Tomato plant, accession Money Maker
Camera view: tilt-top (135 deg); turntable rotation: 150 degrees
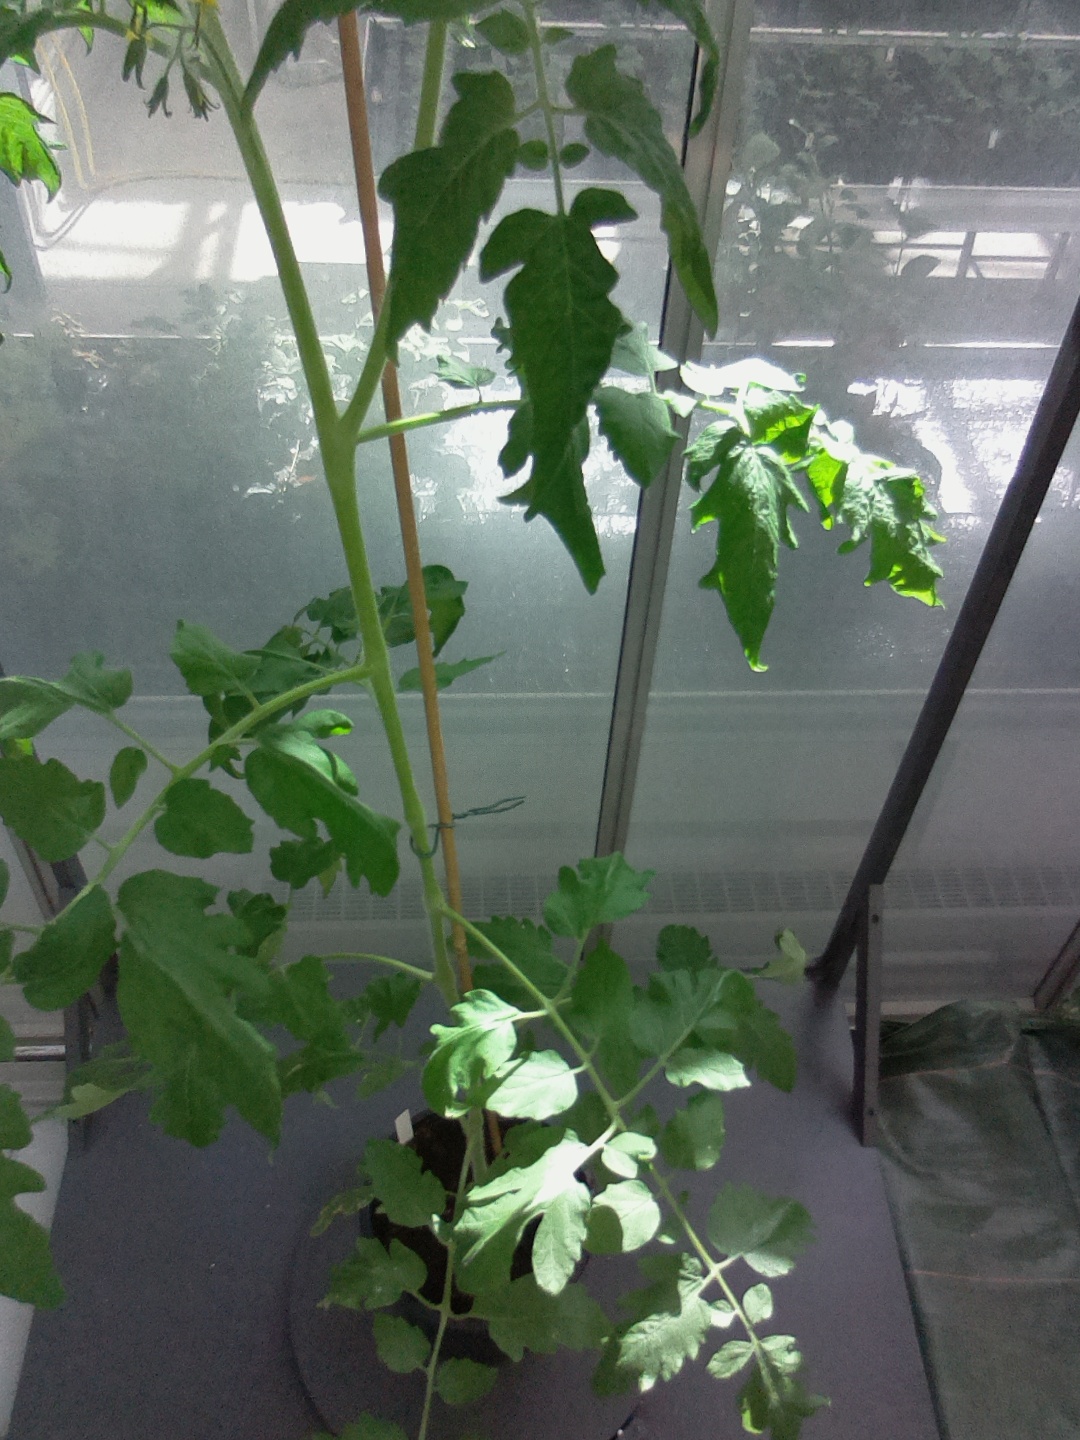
BBCH growth stage 61: 10%-20% of flowers open